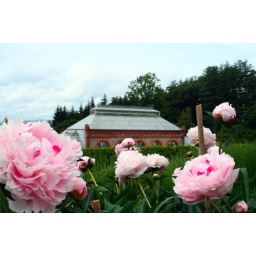
View of green house in Biltmore Estate garden from flower bush.